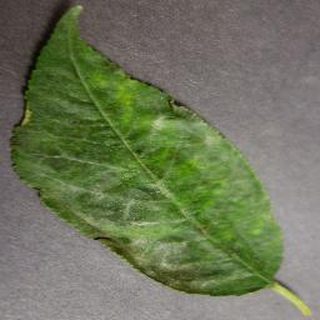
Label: cherry_powdery_mildew